49 Orionis

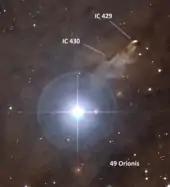
49 Orionis (center)

In the past 49 Orionis was reported as a spectroscopic binary and an orbit was computed with a period of 445.74 days and an eccentricity of 0.549. But it was later determined to be single.